Achromatic telescope

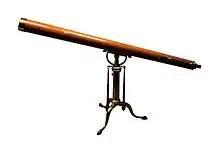
Achromatic telescope by Hooke, 18th century.

The achromatic telescope is a refracting telescope that uses an achromatic lens to correct for chromatic aberration.